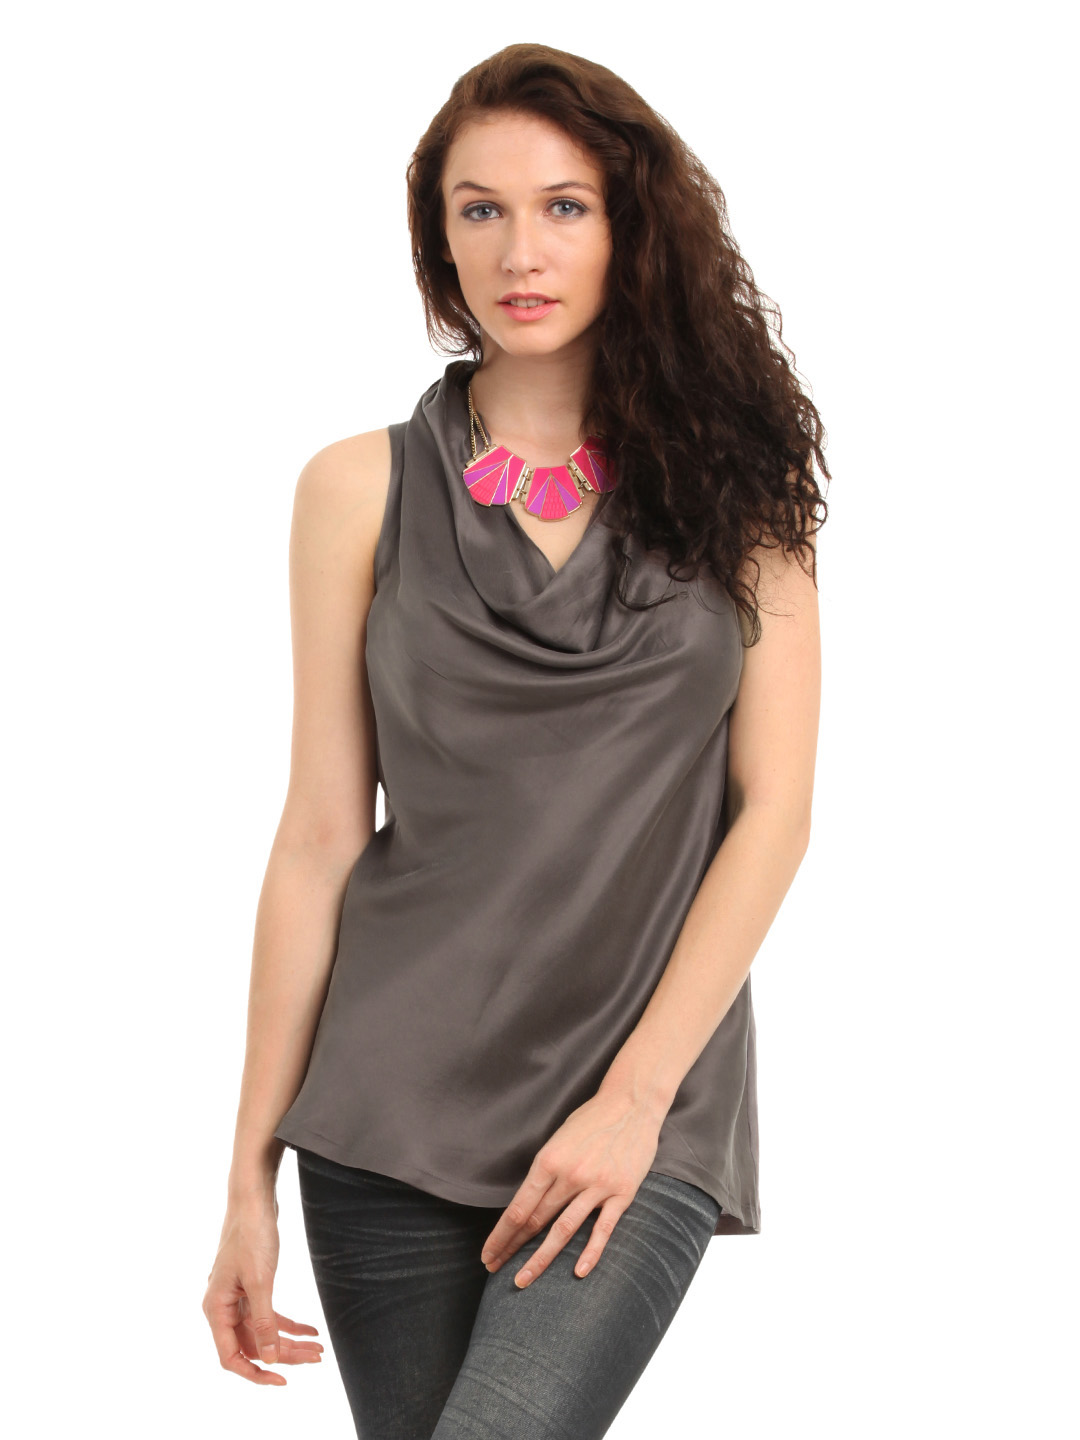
French Connection Women Grey Top
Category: Apparel / Topwear / Tops
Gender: Women
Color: Grey
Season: Summer 2012
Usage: Casual